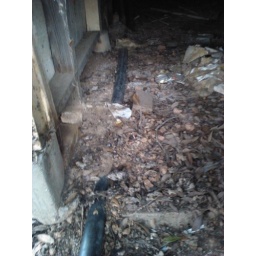
Pipe under house that drains down hill